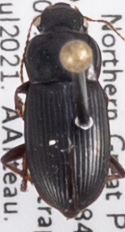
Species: Harpalus somnulentus
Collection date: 2021-07-13
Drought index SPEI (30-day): -0.54
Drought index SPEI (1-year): -2.09
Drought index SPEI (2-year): -1.106